Derek Tournear

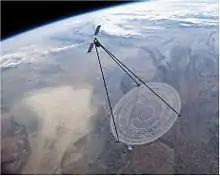
Artist's rendering of the MOIRE project

From April 2007 to March 2011, Tournear was a Program Manager at DARPA in Arlington, Virginia. Tournear managed one of the largest portfolios at DARPA. Tournear primarily initiated and managed programs involving space technology such as the MOIRE program, which employed an Optical membrane concept for performing video imagery from space. Tournear also ran other programs outside of space technology, such as the "Sandblaster" program, originally started by Reggie Brothers, using Enhanced flight vision system and Extremely high frequency radar for landing helicopters in degraded visual environments.